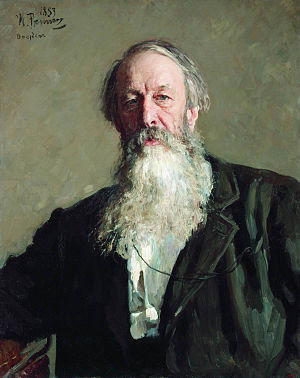
Ilja Repin / Galleri
Ilja Jefimovitj Repin var en russisk/sovjetisk maler.